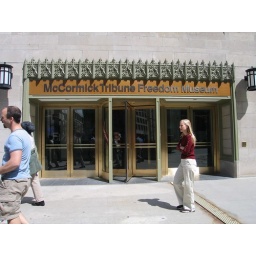
The McCormick Tribune Freedom Museum just opened last month in the building that used to house Hammacher Schlemmer.